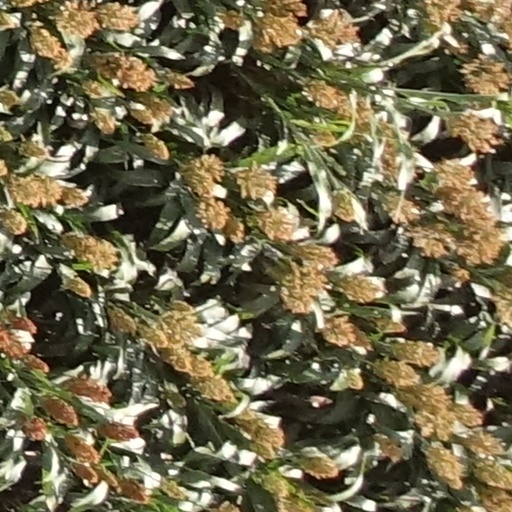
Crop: sorghum